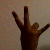
The image shows a hand gesture representing the number 7 in Indian Sign Language.